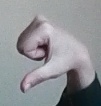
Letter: waw